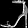
Label: Sandal